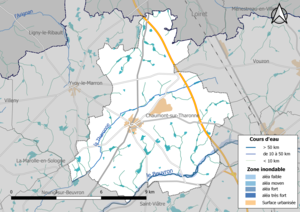
Carte des zones inondables de la commune de fr:Chaumont-sur-Tharonne (France).
Chaumont-sur-Tharonne est une commune française située dans le département de Loir-et-Cher en région Centre-Val de Loire. Elle fait partie du Canton de la Sologne.